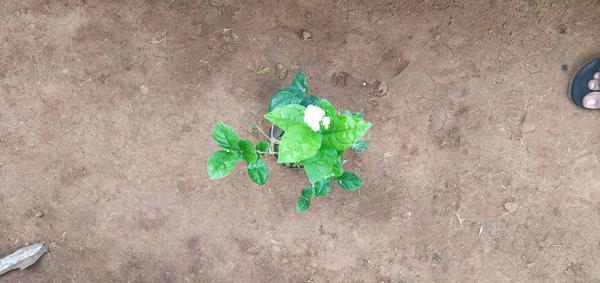
Plant: Jasmine